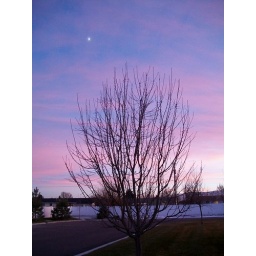
The moon is rising by this tree by the library at sunset.